Super Mega Worm

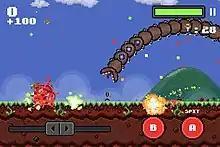
Gameplay of "Super Mega Worm"

In "Super Mega Worm", the player moves the worm around under the ground and makes it blast out through the surface and land on humans, animals and man made machines destroying them. To keep the worm above ground, the player can land on objects such as cars, tanks and helicopters bounce off of them up into the air. It is possible for players to bounce off many objects in a row building up combo's resulting in a higher score. For every object destroyed a multiplier is gained that will help in increasing the player's score. The worm's health decreases as the game goes on, in order to combat this the player can replenish it by eating animals that roam above ground. In order for the player to progress to the next level you have to eat a certain number of humans which increases with every level. As the player progresses through the levels, they can obtain power ups that will assist them in completing their objective, this also has the effect of enlarging the worm. The power-ups that the player gains access to consist of speed boosts, a fiery projectile that is shot from the worm's mouth and an Electromagnetic Pulse that shuts down any machines in the area around the worm.